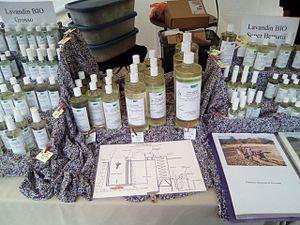
Stand du marché des Producteurs de Pays boulevard de Reuilly
Lavandula est un genre de plantes de la famille des Lamiaceae.